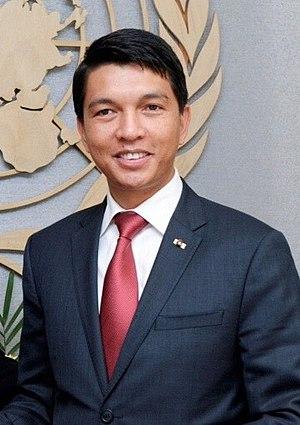
Les élections législatives malgaches de 2019 se déroulent le 27 mai 2019 afin de renouveler les 151 membres de l'Assemblée nationale de l'île de Madagascar. Le scrutin a lieu quelques mois après l'élection présidentielle ayant vu la victoire d'Andry Rajoelina.
Andry Rajoelina, né le 30 mai 1974 à Antsirabe, est un homme d'État malgache, président de la République de Madagascar depuis le 18 janvier 2019.
Ce tableau recense les souverains et chefs d'État malgaches depuis 1787, début du règne d'Andrianampoinimerina qui unifia les royaumes merinas vers 1806. Le général Gallieni renversa la monarchie et imposa la colonisation française en 1897, qui durera jusqu'à la proclamation d'une république autonome en 1958 et l'indépendance en 1960.
Le Sénat de Madagascar est la chambre haute du Parlement bicaméral de Madagascar.